Bavlinsky District

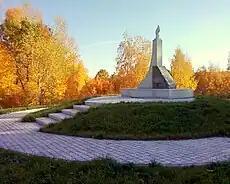
Monument to oil workers in Bavly

The district borders the Bugulma, Yutazinsky, the Republic of Bashkortostan (Yermekeyevsky, Tuimazinsky districts, the Oktyabrsky city district), the Orenburg region (Northern and Abdulinsky districts).